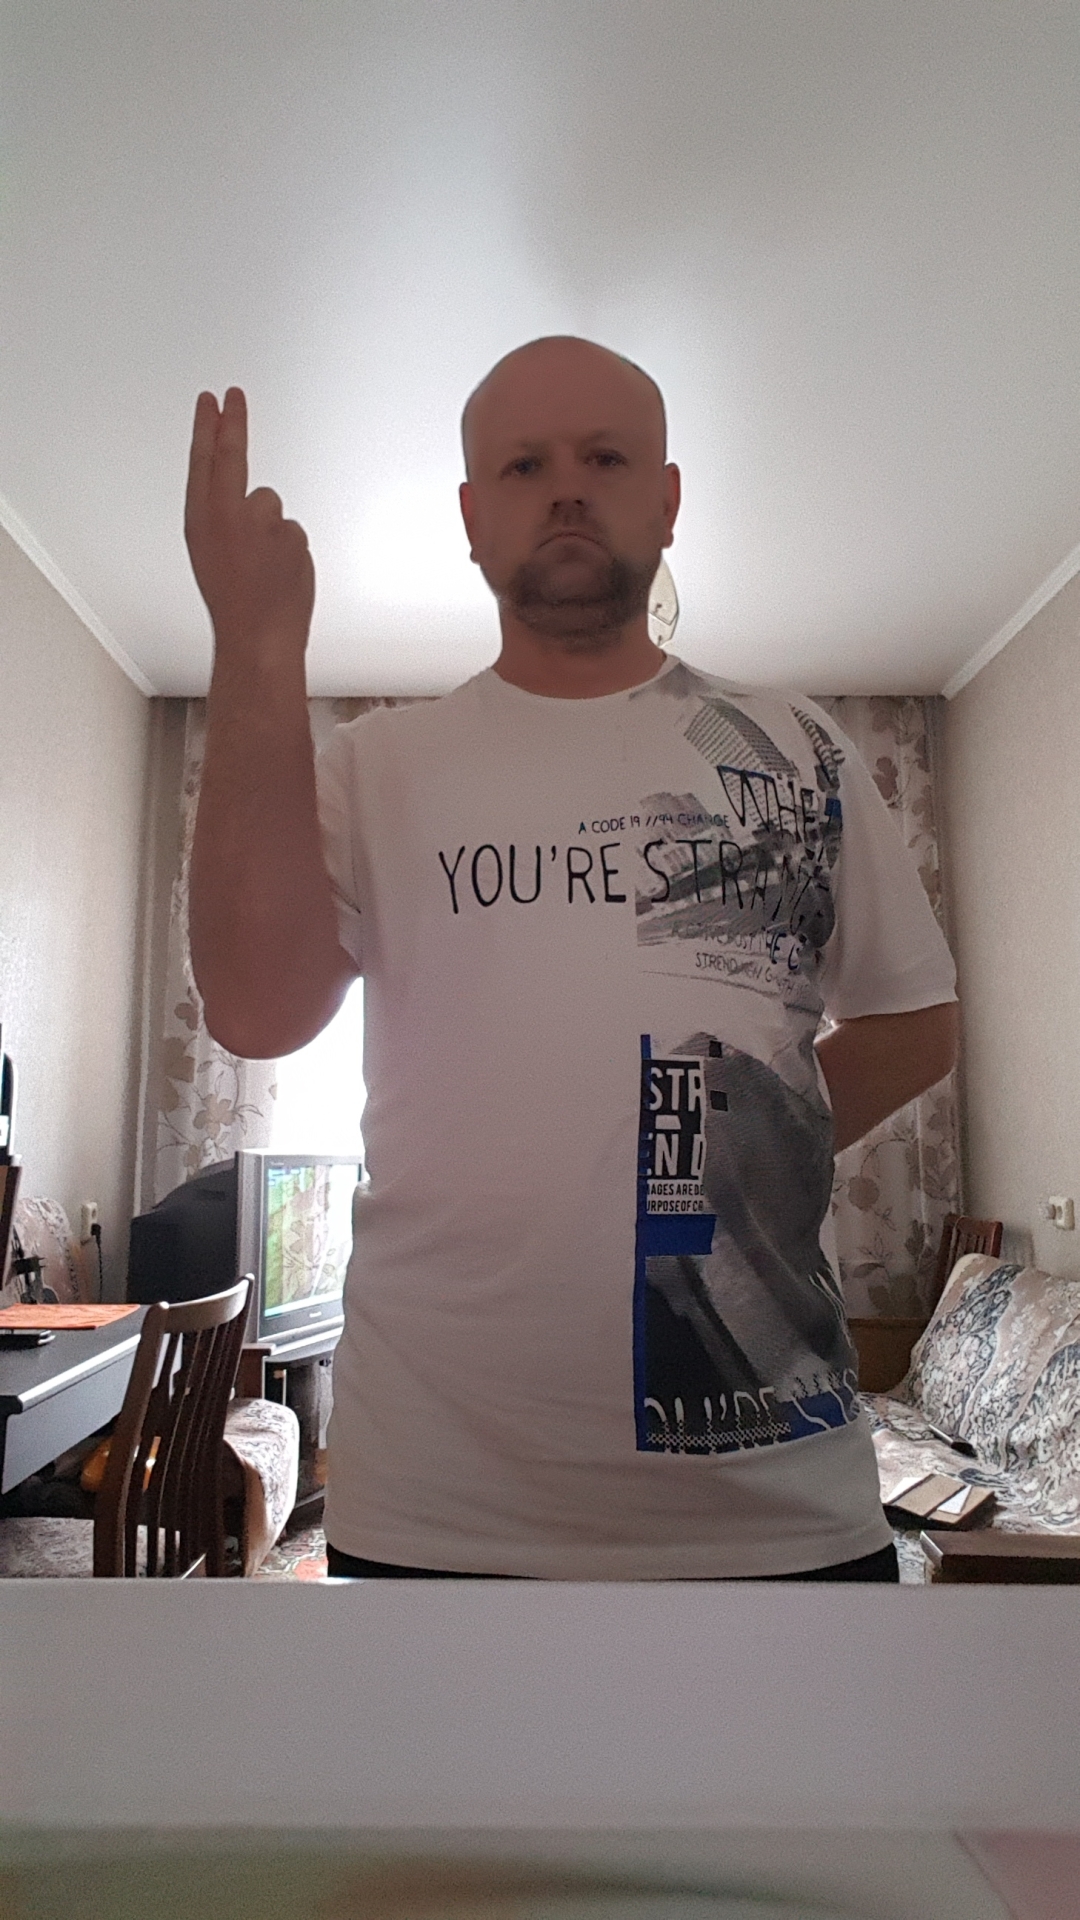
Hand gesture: two_up_inverted